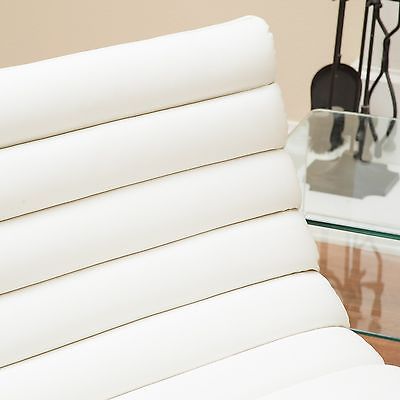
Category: chair